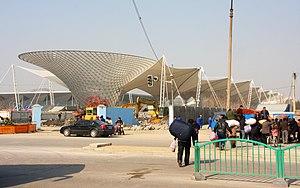
L'Expo Axis est une construction caractérisée, entre autres, par la présence d'un toit membranaire. Il enjambe le bâtiment d'entrée et le boulevard de l'Exposition universelle de 2010 à Shanghai.